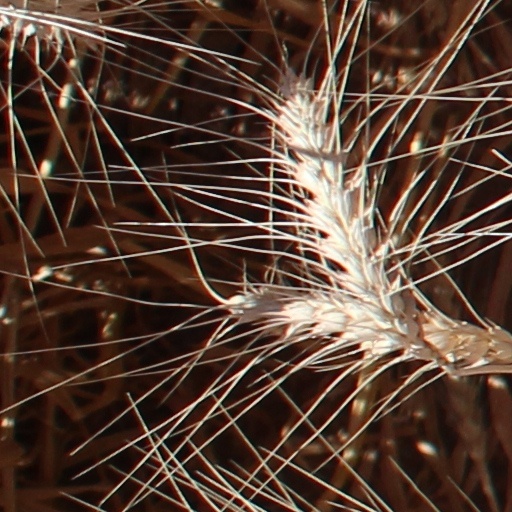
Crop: wheat